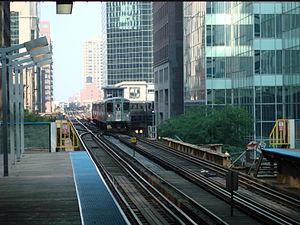
photo de la tour 18 sur loop
La ligne verte du métro de Chicago utilise les jonctions les plus anciennes du réseau original. Longue de 33,5 km, son tracé est entièrement aérien et elle comporte 30 stations entre Harlem à l'est et Cottage Grove ou Ashland/63 au sud en passant par le Loop aérien. Il s’agit de la seule ligne passant par le Loop aérien mais n’y faisant pas demi-tour.
La ligne orange du métro de Chicago est longue de 21,3 km et s'étend du secteur du Loop jusqu’à l'aéroport international Midway, dans le secteur de Garfield Ridge. Elle compte 16 stations.
Adams/Wabash est une station du métro de Chicago sur le côté est du Loop et située au-dessus du croisement de Wabash Avenue et de Adams Street.